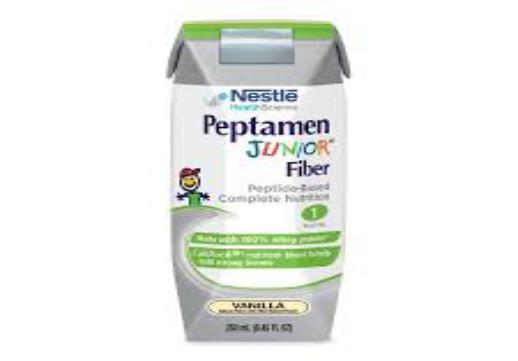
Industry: Food